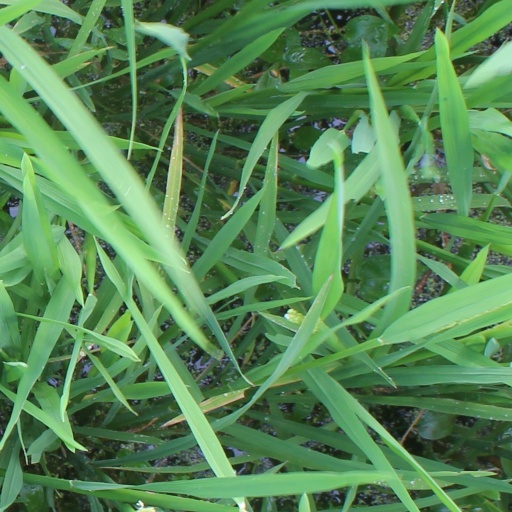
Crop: rice